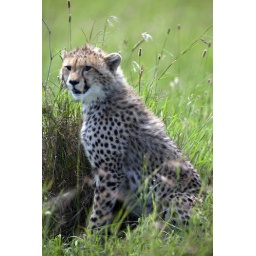
Cheetah Cub sitting in grass near the mother in Masai Mara